Cupid Love

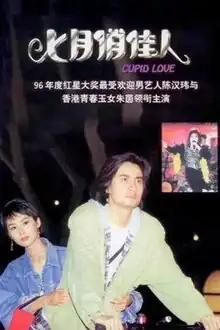
Promotional poster

Cupid Love ( is a 1995 Singaporean television film which spawned the popular duet "Guan Huai Fang Shi" performed by Chua Lee Lian and Chen Hanwei. Directed by Sampson Yuen, the feature-length telemovie stars Athena Chu and Chen Hanwei. It also features 1995 "Star Search" contestants Ziozio Lim, Robin Goh and Aric Ho.